Johannes Masing

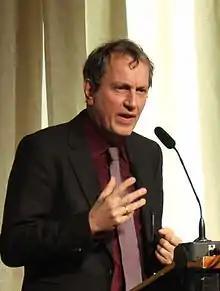
Johannes Masing in 2014

Johannes Masing (born 9 January 1959 in Wiesbaden) is a German jurisprudent, public law and former judge of the Federal Constitutional Court of Germany.